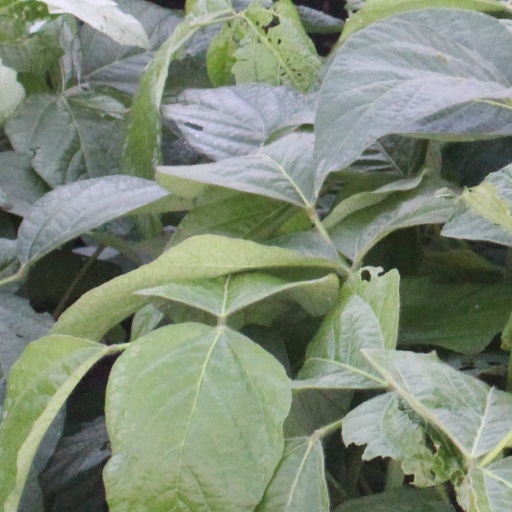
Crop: soybean